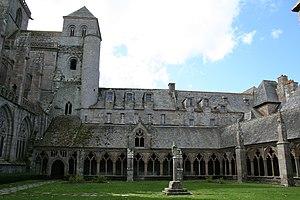
Cathédrale Saint-Tugdual de Tréguier - Tréguier - Côtes d'Armor - France. Tour Hasting et ailes ouest et nord du cloître. This building is classé au titre des Monuments Historiques. It is indexed in the Base Mérimée, a database of architectural heritage maintained by the French Ministry of Culture,